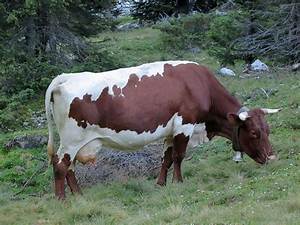
Label: mucca